Transportation safety in the United States

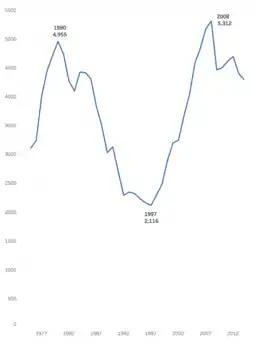
Motorcycle fatality rate in U.S. by year

US trend is less favorable for the US than for Canada due to various factors such as vehicle, speed camera, transit, gasoline price and traveled distance.